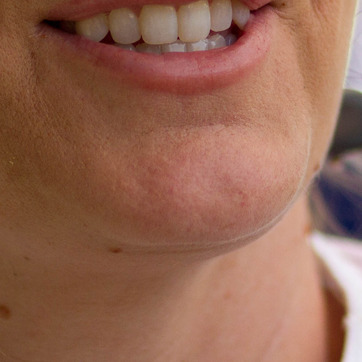
Material: skin